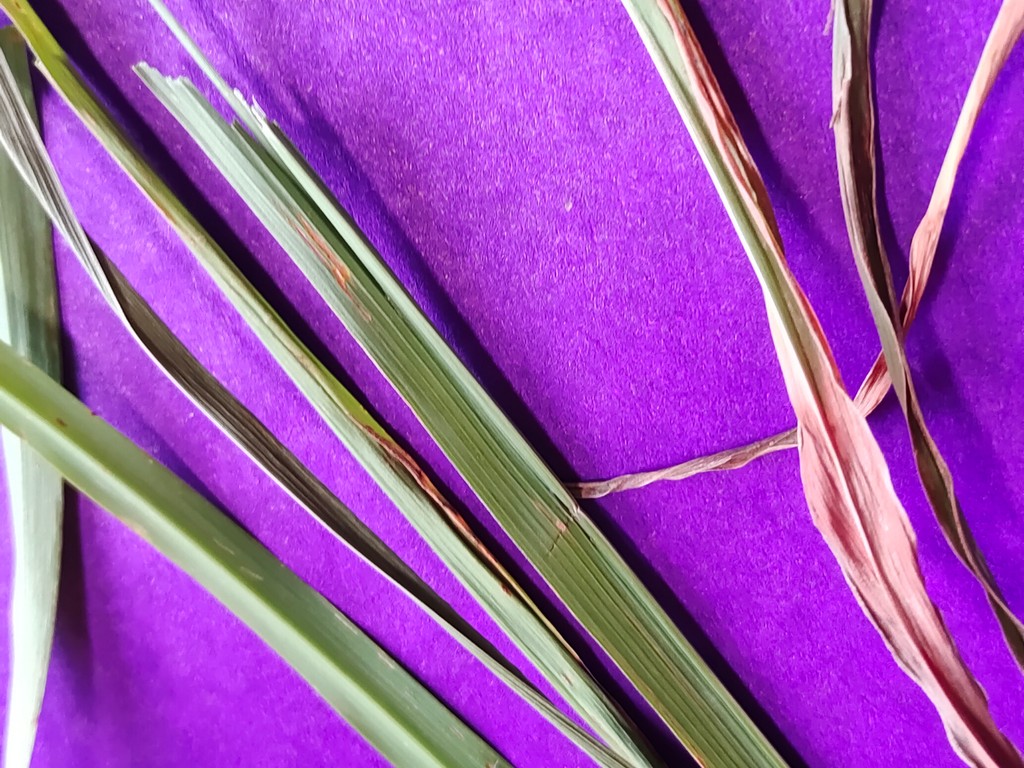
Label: Unhealthy